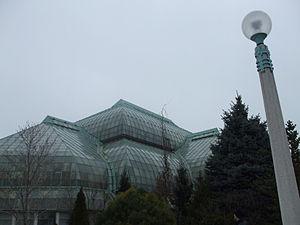
Le Jardin botanique de Lincoln Park est un conservatoire et jardin botanique situé dans le secteur de Lincoln Park à Chicago. Le conservatoire existe depuis 1877 et se situe au 2391 North Stockdon Drive juste au sud de Fullerton Avenue, à l'ouest de Lake Shore Drive, et fait partie de Lincoln Park.